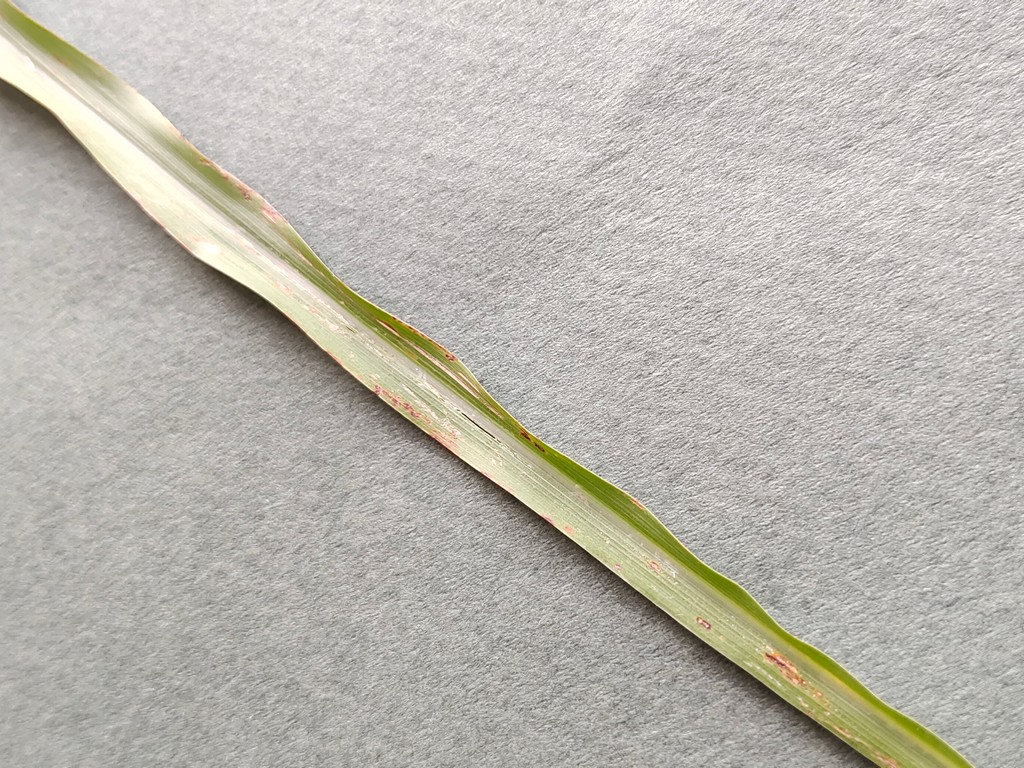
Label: Unhealthy